Scicli

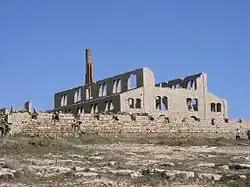
The "Fornace Penna", an industrial archaeology monument in Sampieri

The economy of Scicli is mostly agricultural, and the area is renowned for its many greenhouses producing the "" ("early fruits") that are exported all over Italy.